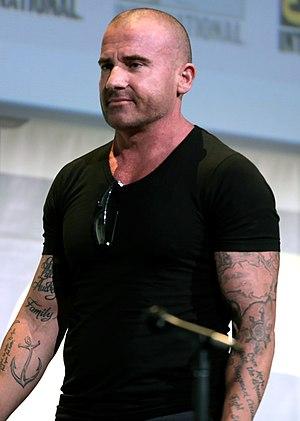
Prison Break ou La Grande Évasion au Québec est un feuilleton télévisé américain en 90 épisodes de 43 minutes créé par Paul Scheuring et diffusé sur le réseau Fox entre le 29 août 2005 et 15 mai 2009. Le feuilleton est ensuite revenu pour une cinquième saison sous la forme d'une minisérie de neuf épisodes, intitulée Prison Break: Resurrection, diffusée entre le 4 avril 2017 et le 30 mai 2017 aux États-Unis.